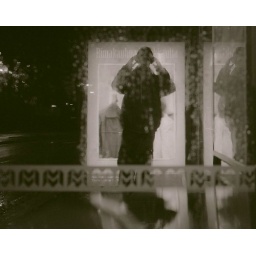
Raining; boy standing under bus stop shelter with raindrops on the glass.Film developed as 800 ISO.(Helsinki, Dec. 2007)